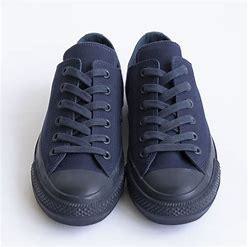
Brand: Converse
Model: 100